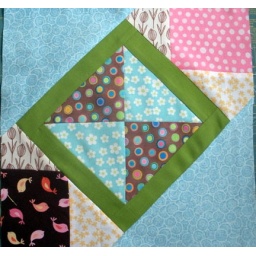
(The brown bird fabric isn't quite so dominating in real life.)